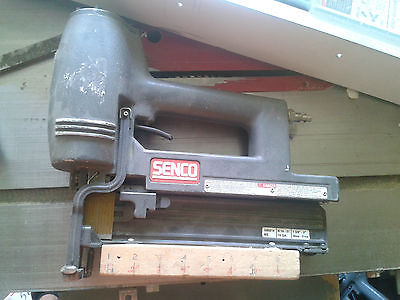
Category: stapler